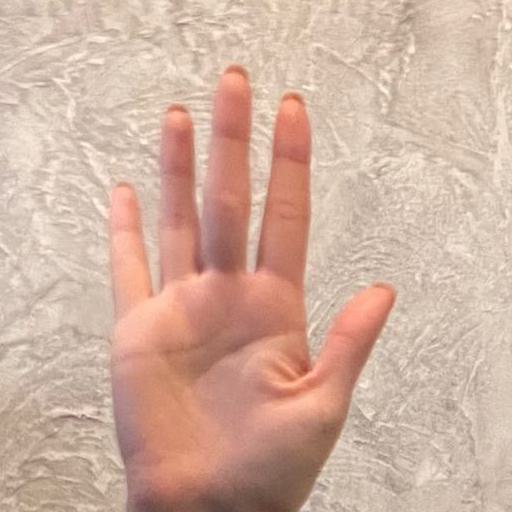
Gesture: palm